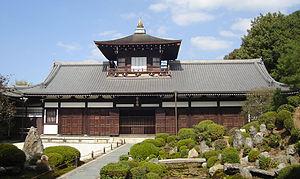
Avec les sanctuaires shinto, les temples bouddhiques sont les bâtiments les plus nombreux, les plus renommés et les plus importants du Japon. Le mot japonais pour « temple bouddhique » est tera, mais ce kanji se prononce aussi ji, si bien que les noms de temples se terminent souvent en -ji ou -dera. Il existe encore une autre terminaison, -in. Des temples connus tels que Enryaku-ji, Kiyomizu-dera et Kōtoku-in illustrent ces modèles de dénomination.
Un kaisan-dō, aussi appelé bâtiment du fondateur, est un bâtiment dans un complexe de monastères ou de temples bouddhistes japonais dans lequel sont conservées l'image ou les images de l'abbé fondateur, d'autres maîtres importants et des ancêtres de Bouddha ainsi qu'une tablette des ancêtres. Également appelé « bâtiment des patriarches » ou « bâtiment de la méditation », le kaisan-dō organise une cérémonie commémorative annuelle le jour anniversaire de la mort de l'abbé fondateur.
L'architecture bouddhiste japonaise désigne l'architecture des temples bouddhistes au Japon, consistant en variantes mises au point localement de styles architecturaux nés en Chine. Après l'arrivée du Bouddhisme de Corée au VIᵉ siècle, un effort a été initialement fait pour reproduire les bâtiments d'origine aussi fidèlement que possible, mais des versions locales des styles continentaux se sont progressivement développés, à la fois pour répondre aux goûts japonais et afin de résoudre les problèmes posés par la météo locale, plus pluvieuse et humide qu'en Chine. Les premières sectes bouddhistes sont les six sectes de Nara, Nanto Rokushū, suivies durant l'époque de Heian par les sectes Kyoto, Shingon et Tendai. Plus tard, durant l'époque de Kamakura, apparaissent à Kamakura la secte Jōdo et la secte vernaculaire Nichiren Shū. À peu près à la même époque, le Bouddhisme Zen arrive de Chine, influençant fortement toutes les autres sectes de plusieurs façons, y compris en architecture. La composition sociale des adeptes du Bouddhisme change aussi radicalement avec le temps.